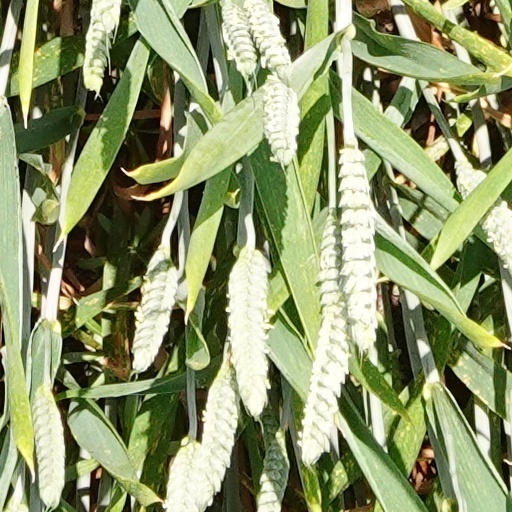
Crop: wheat